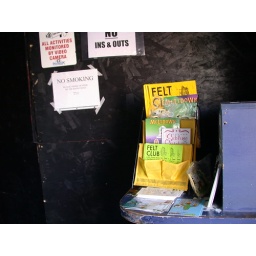
The black wall is temporary, behind it they are putting in stairs to the lower level (3x as large!).